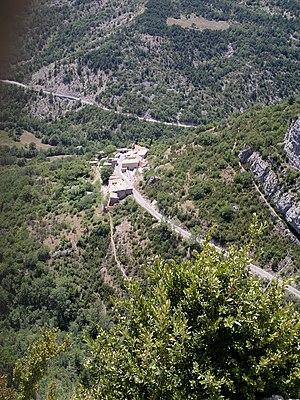
Chalancon est une commune française située dans le département de la Drôme, en région Auvergne-Rhône-Alpes.